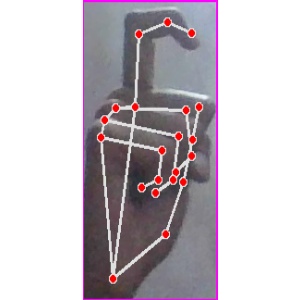
अक्षर: ट